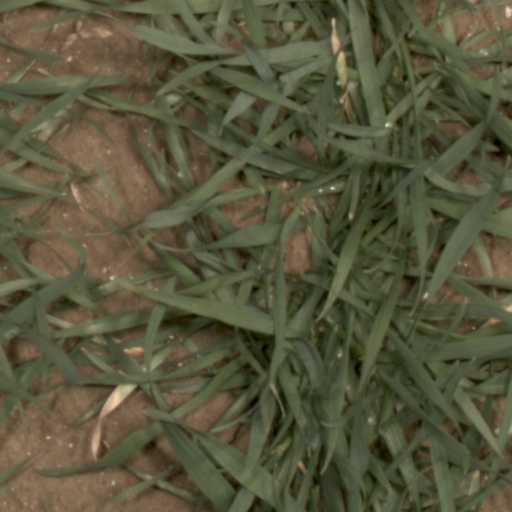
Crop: wheat